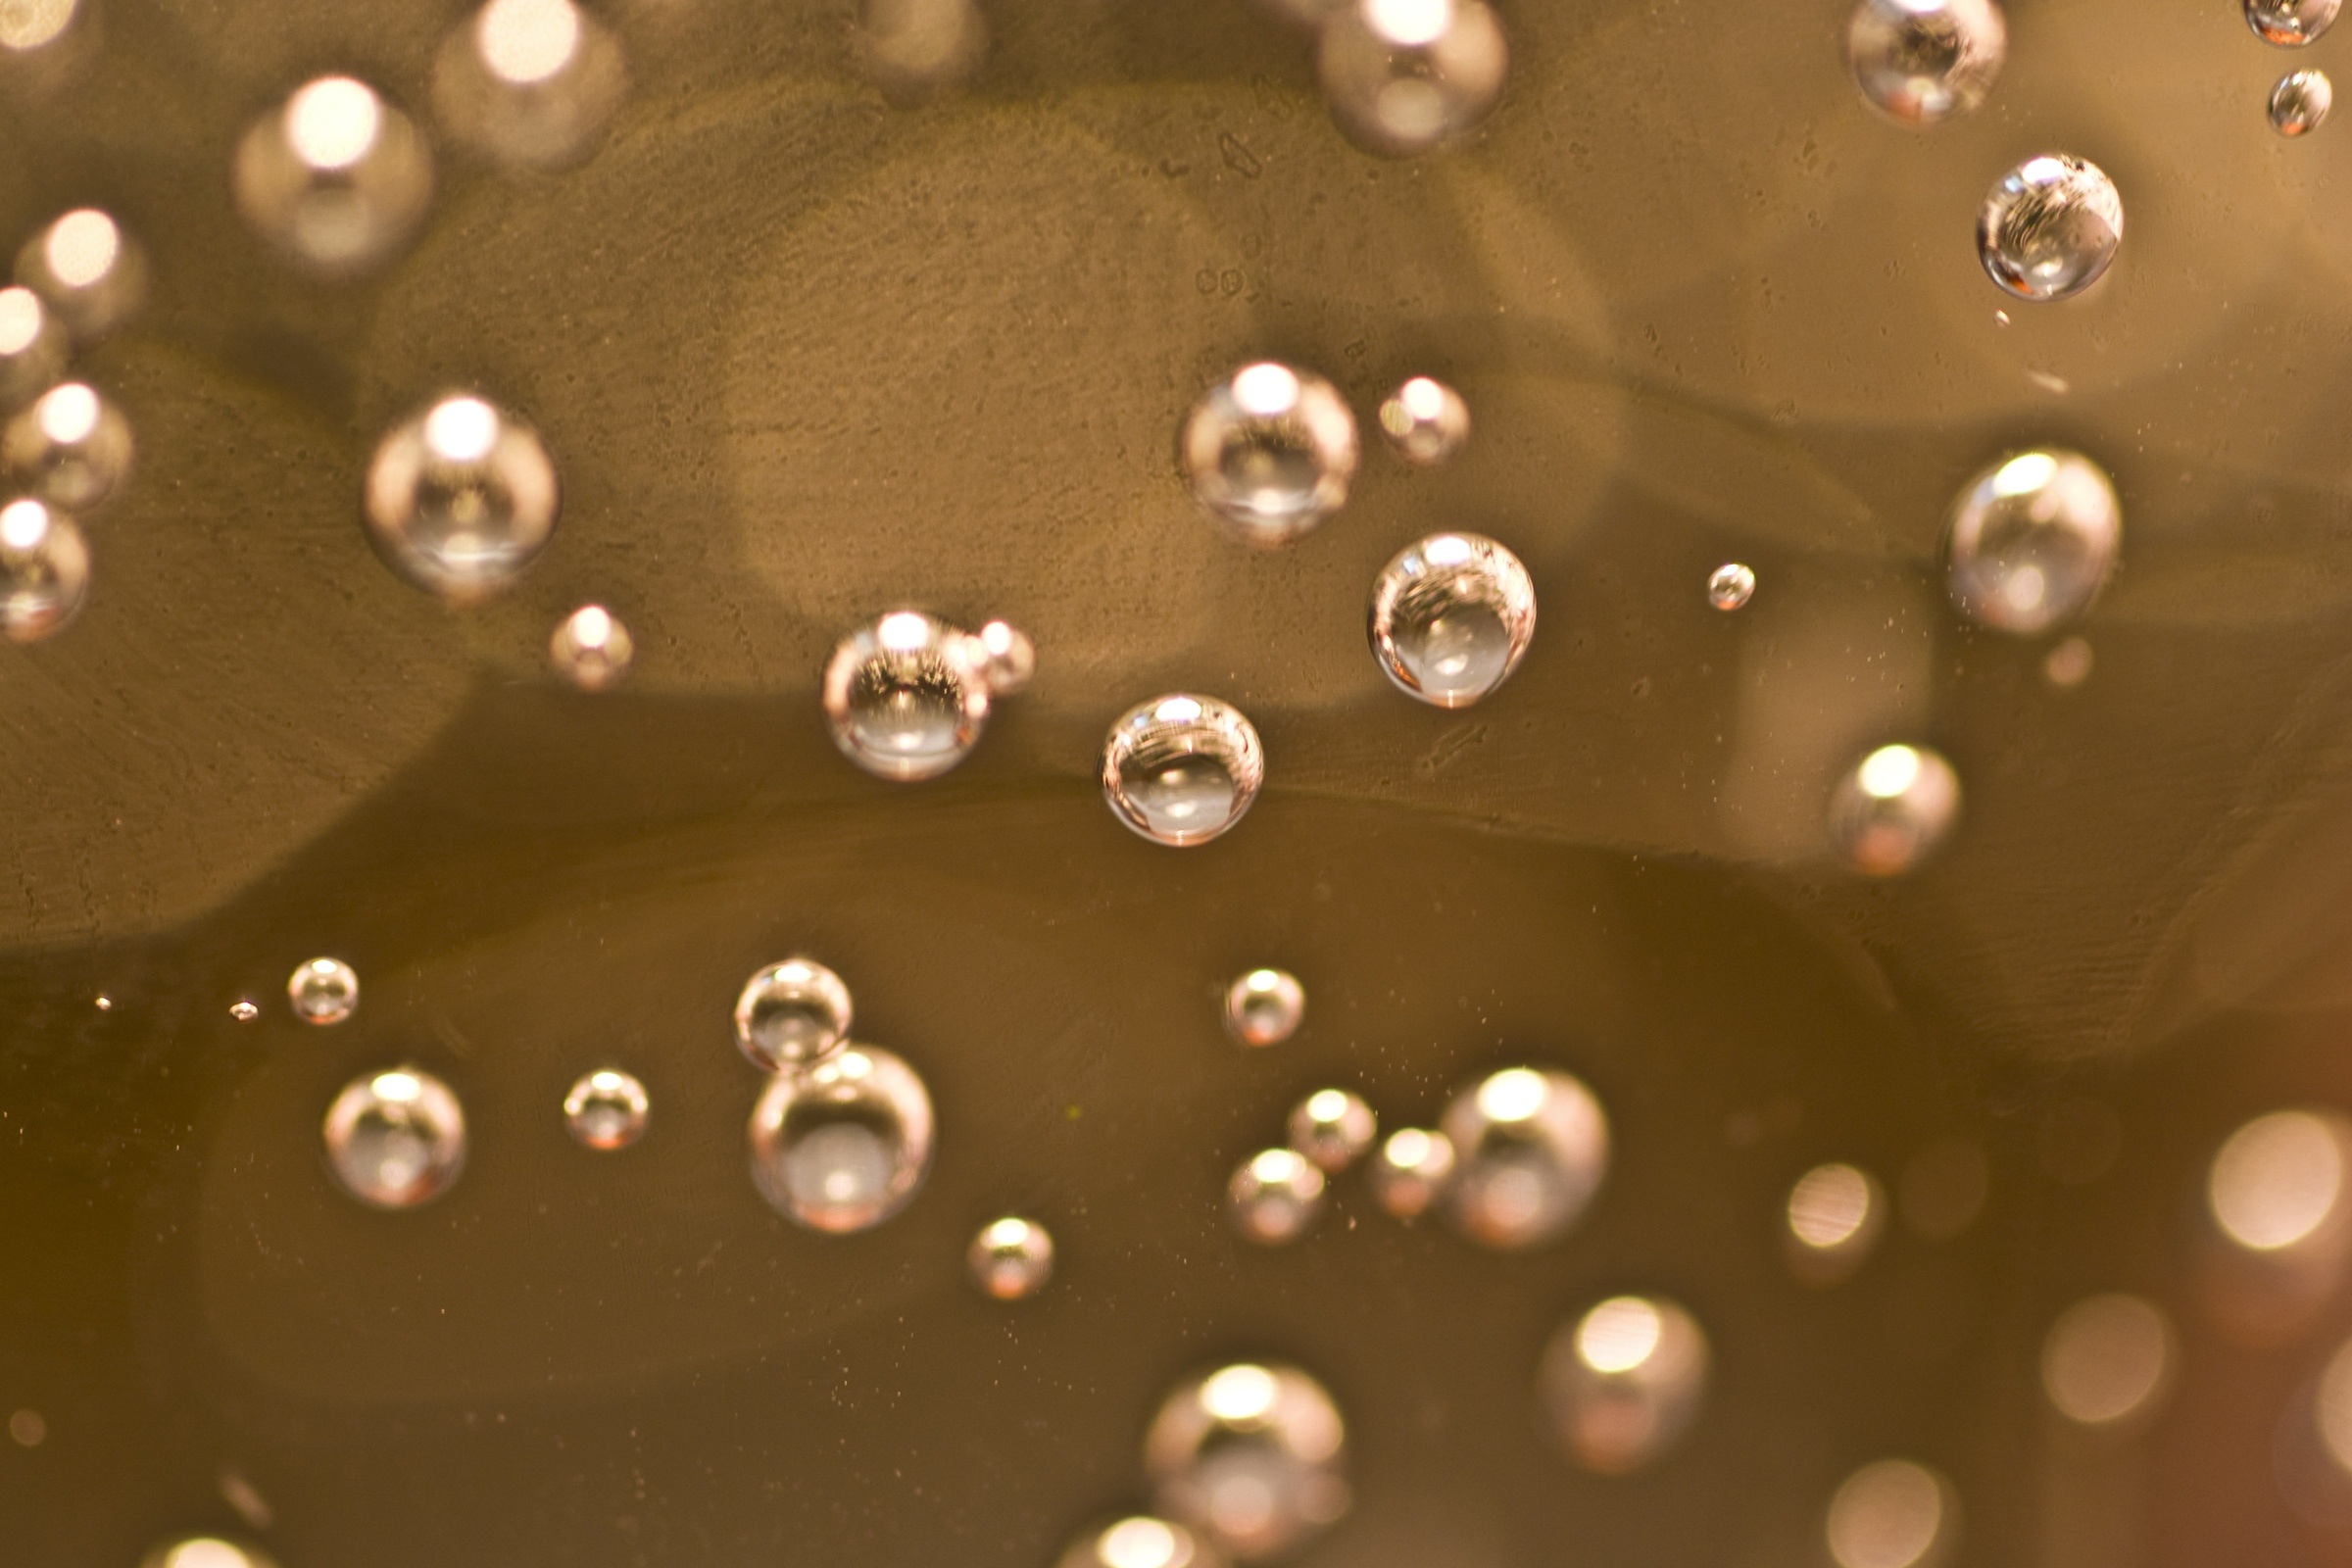
water, drop, dew, light, photography, leaf, flower, petal, circle, close up, transparent, blow, beads, moisture, macro photography, in the water, air bubbles, liquid bubble, vesicle